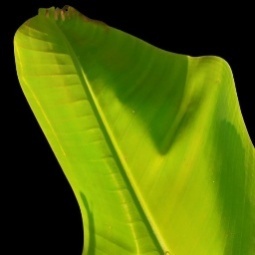
Label: Manganese